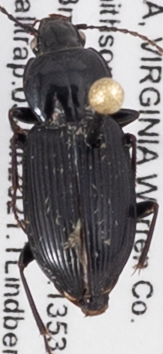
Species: Pterostichus mutus
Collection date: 2021-06-03
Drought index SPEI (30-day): -1.532
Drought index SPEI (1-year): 0.072
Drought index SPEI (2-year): -0.24